Sabotage Squad

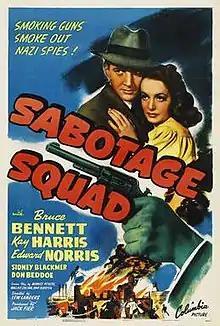
Theatrical release poster

Sabotage Squad is a 1942 American action film directed by Lew Landers and written by Bernice Petkere, Wallace Sullivan and David Silverstein. The film stars Bruce Bennett, Kay Harris, Edward Norris, Sidney Blackmer, Don Beddoe and John Tyrrell. The film was released on August 27, 1942, by Columbia Pictures.